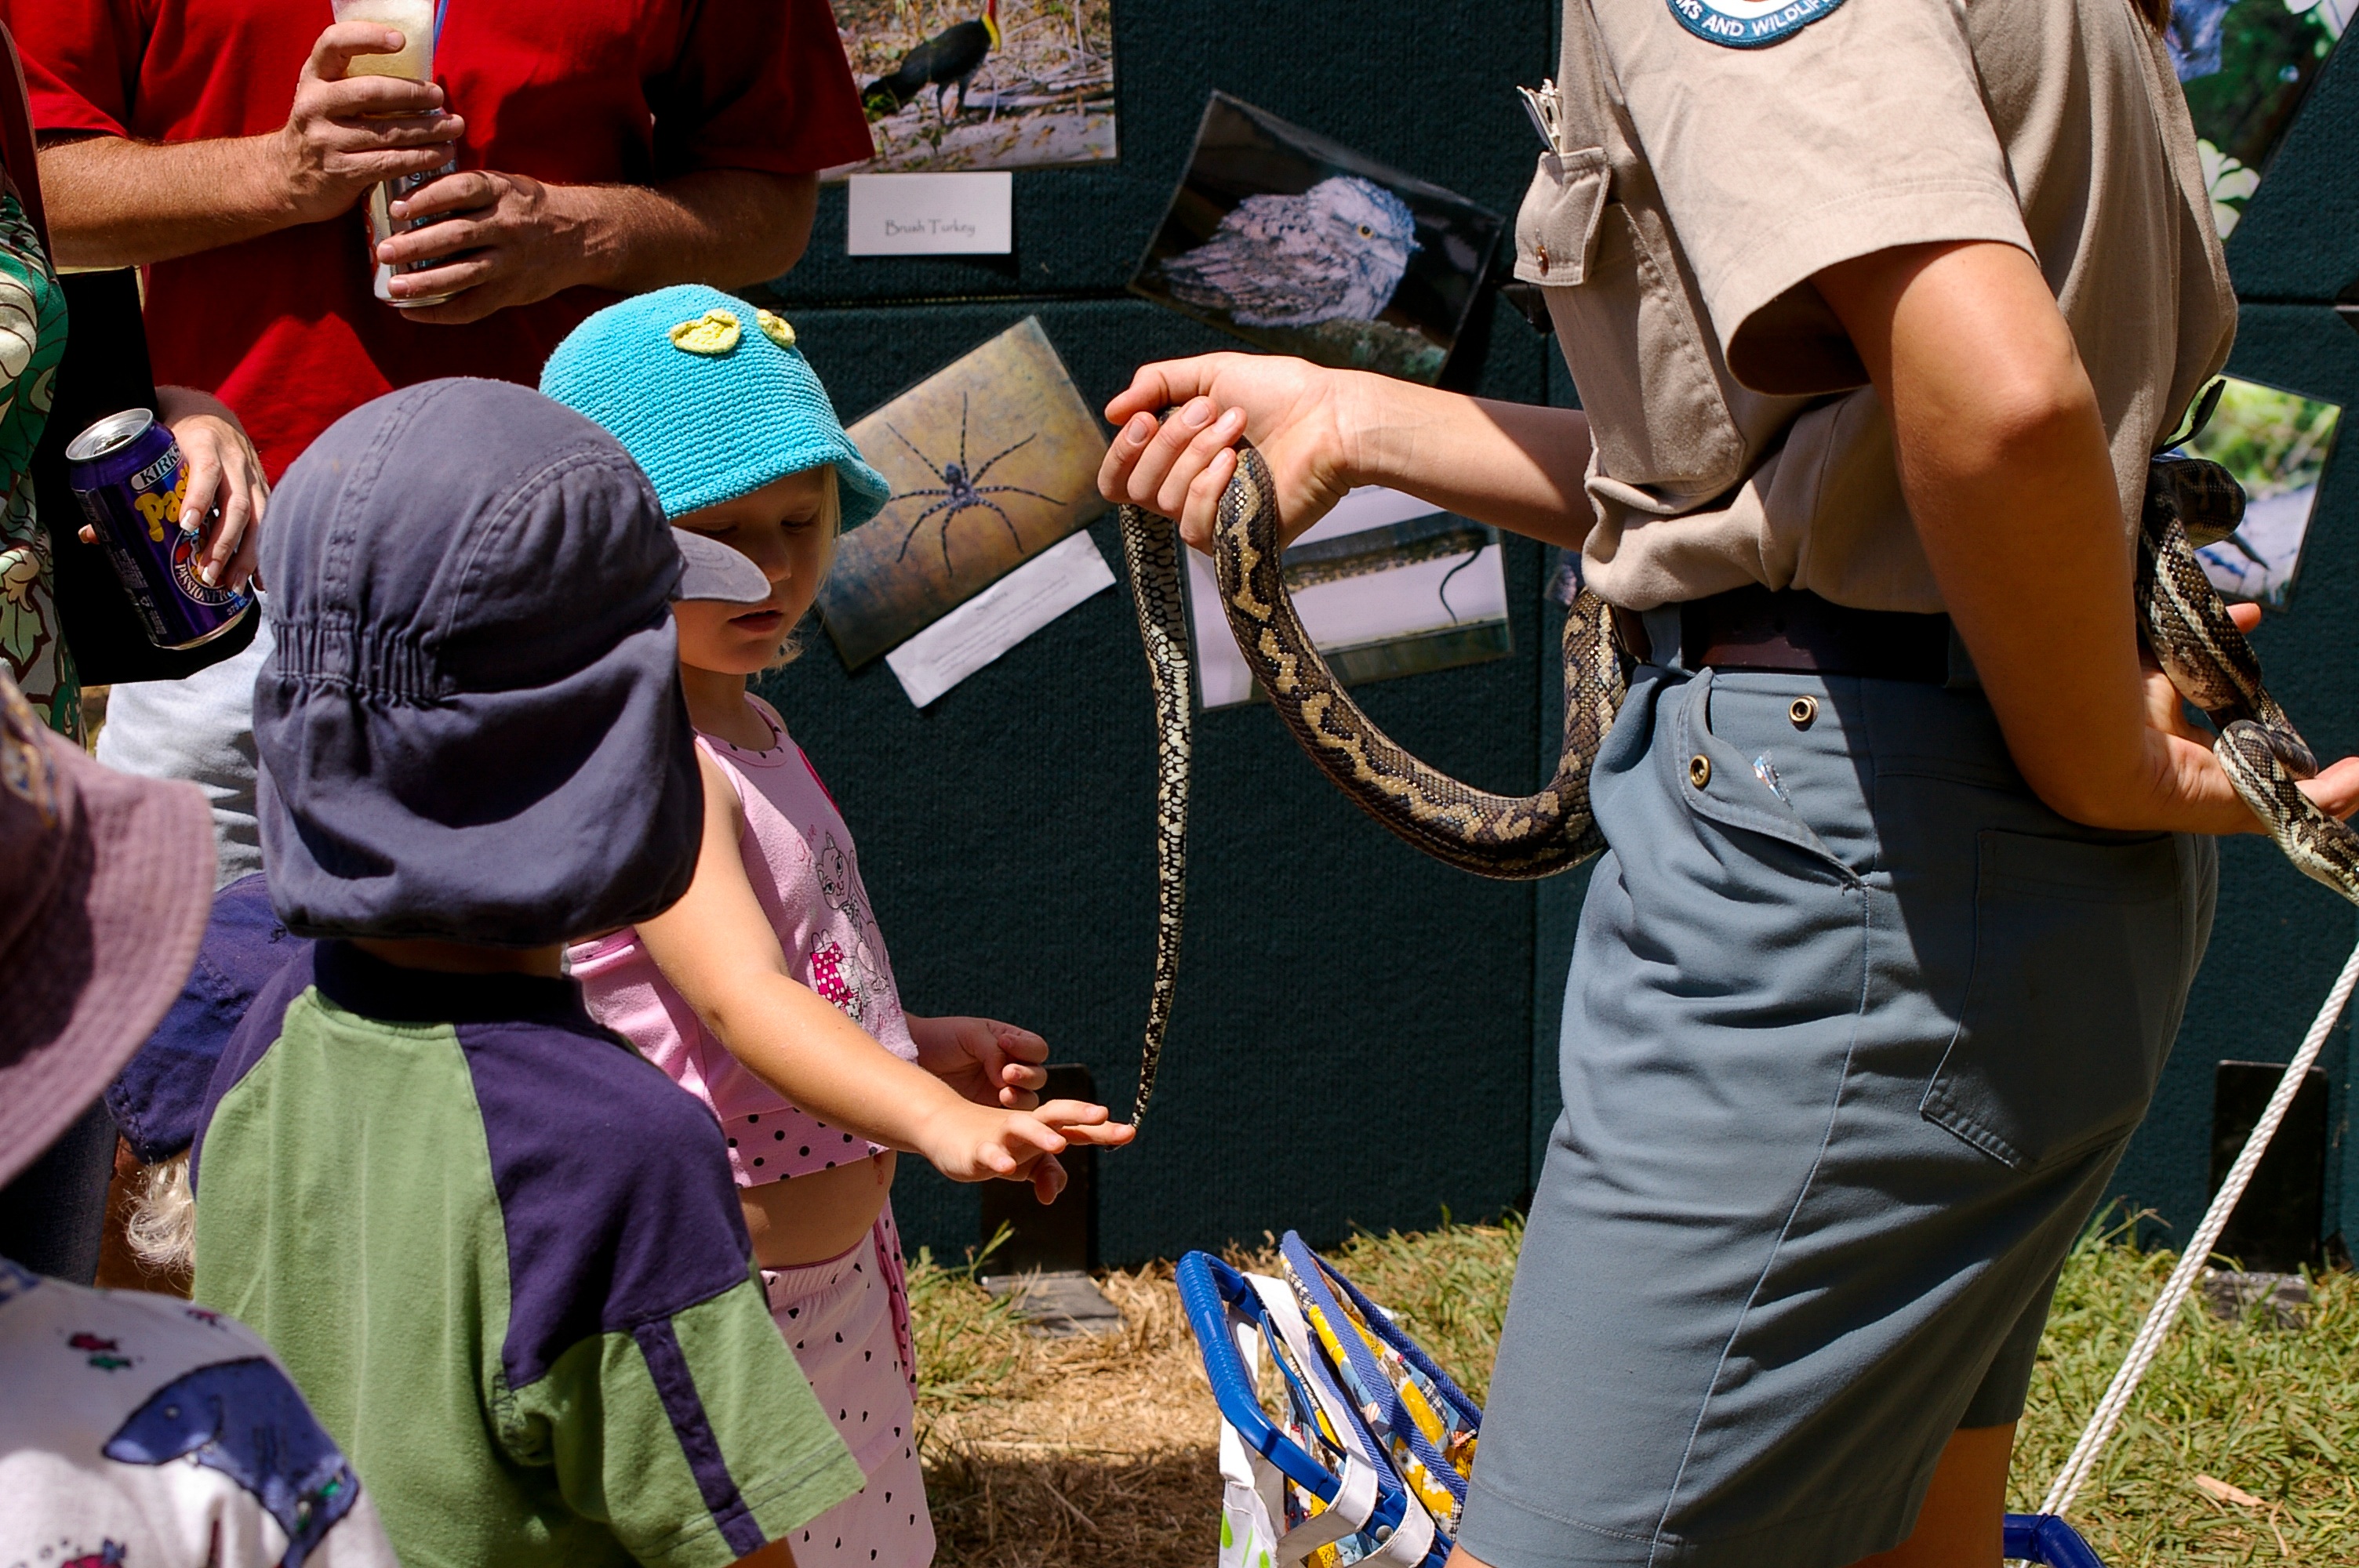
meeting, wild, community, education, australia, festival, children, snake, learning, python, ranger, encounter, touching, introduction